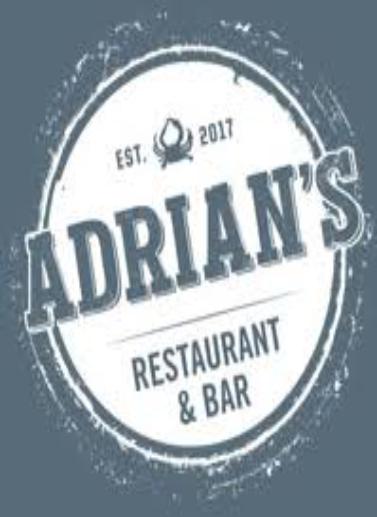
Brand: Adrian's
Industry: Food